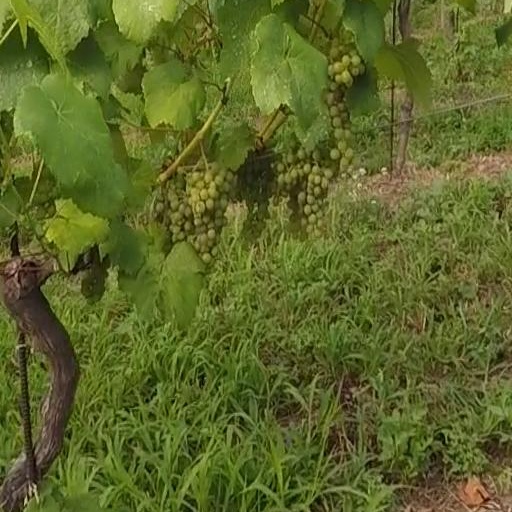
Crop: grape